Donald Wuerl

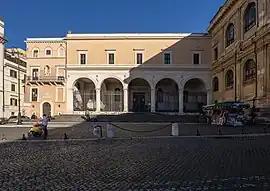
San Pietro in Vincoli, Rome, Italy (2023)

On November 20, 2010, Benedict XVI elevated Wuerl to the College of Cardinals in a public consistory held at Saint Peter's Basilica in Vatican City. He was created Cardinal-Priest of S. Pietro in Vincoli. Benedict XVI later appointed Wuerl to the following posts: